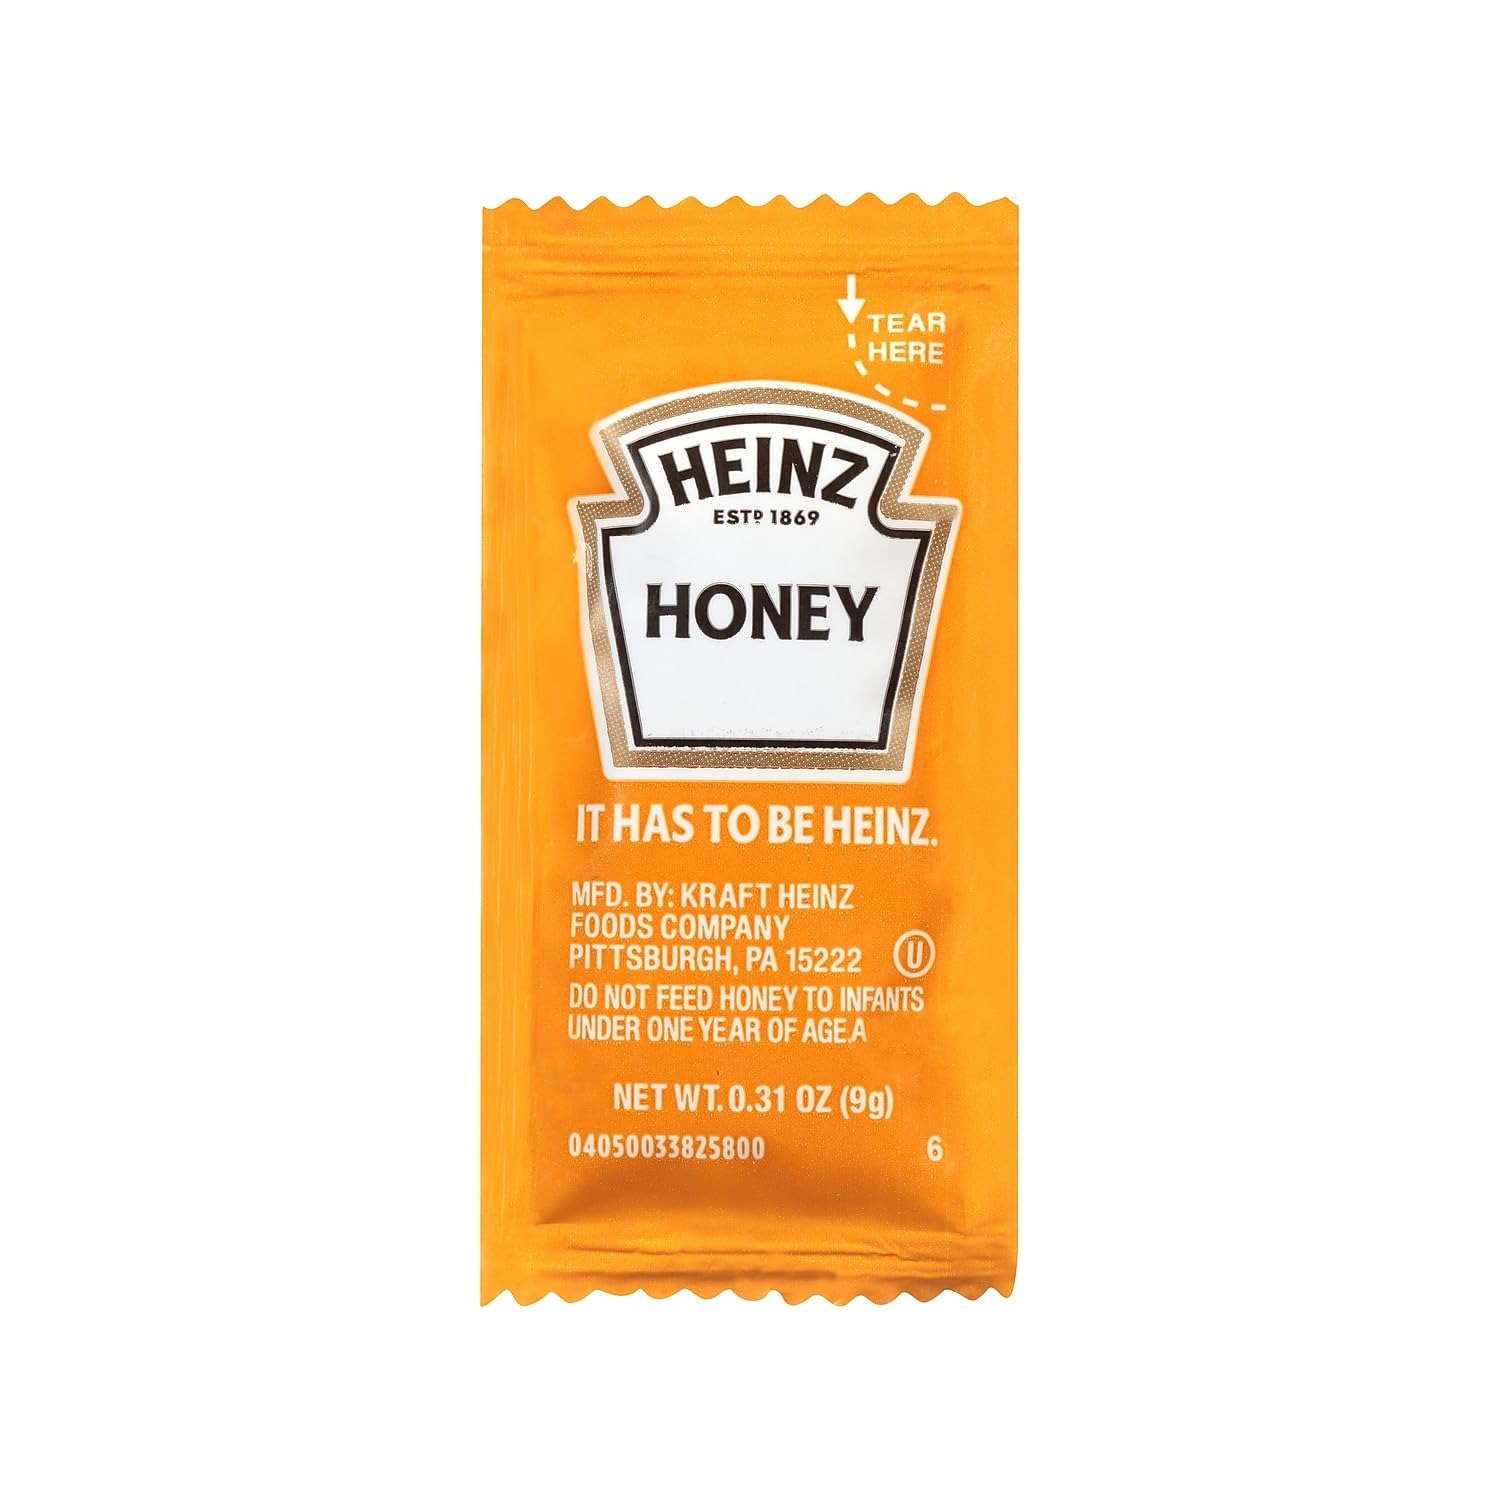
Item Name: Heinz Honey Single Serve Packet (0.3 oz Packets, Pack of 200)
Bullet Point 1: Heinz Honey offers customers sweet, wholesome flavor in a convenient on-the-go packet
Bullet Point 2: Heinz has been bringing premium quality to condiments for 150 years
Bullet Point 3: Made with high quality Grade A honey
Bullet Point 4: Our honey is delicious served with a wide variety of foods and beverages in America and beyond
Bullet Point 5: Perfect for adding to warm buttered toast, cornbread or biscuits, dipping chicken nuggets or mixing with tea or coffee
Bullet Point 6: Kosher
Bullet Point 7: Packaged in single serve 9 g. packets (200 per case) perfect for on-the-go use
Bullet Point 8: Ideal for use in commercial kitchens, restaurants, fast food, takeout, food trucks, concessions and more
Bullet Point 9: Grade A honey
Bullet Point 10: Delicious on biscuits
Bullet Point 11: Delicious way to sweeten beverages
Bullet Point 12: Perfect for dipping or spreading
Bullet Point 13: Easy snack when paired with fruits or veggies
Value: 62.0
Unit: Ounce

Price: 59.99